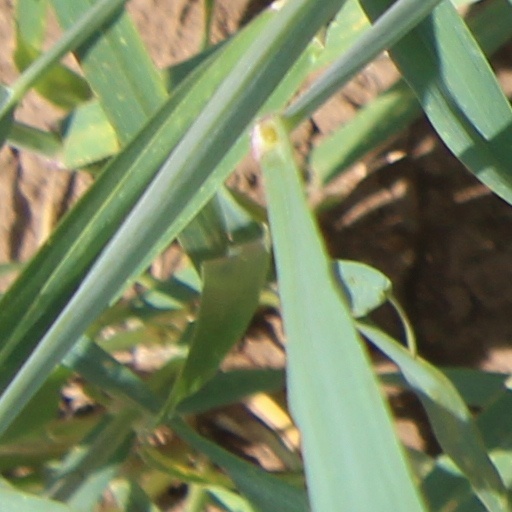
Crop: wheat